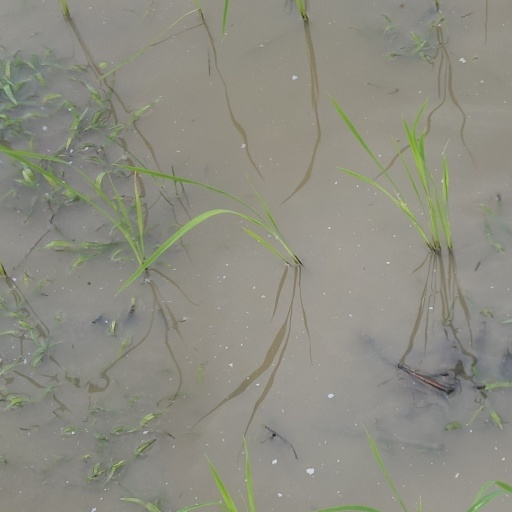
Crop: rice